Jókai bean soup

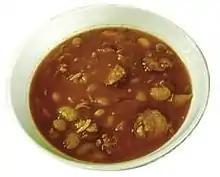

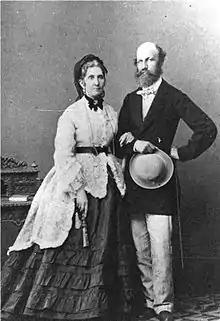
Laborfalvi Róza and Jókai Mór

The soup was named after Jókai Mór, a Hungarian writer. Jókai was a regular guest at a restaurant in Balatonfüred, where he almost always ordered bean soup, which was subsequently named in honor of him. Multiple sources state that he also enjoyed "halászlé" (fish soup).